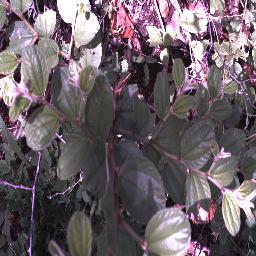
Label: chinee_apple